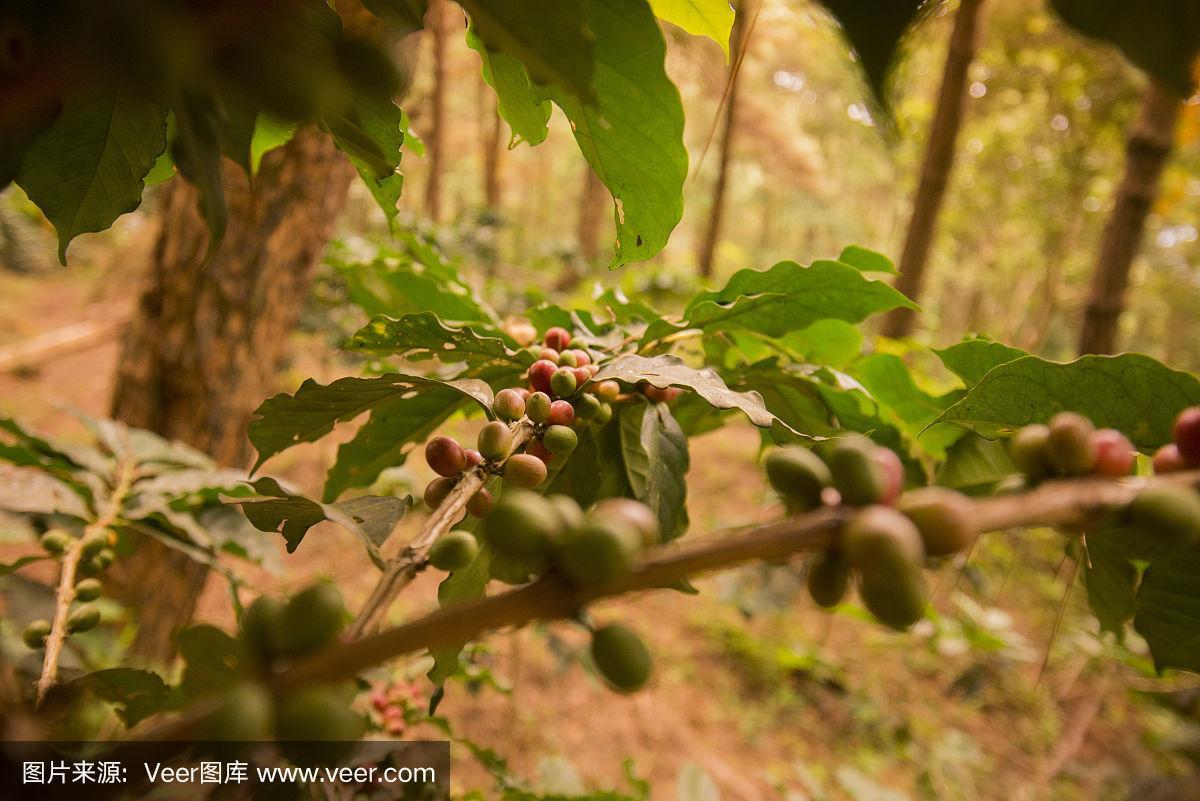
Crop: unknown
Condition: coffee_rust